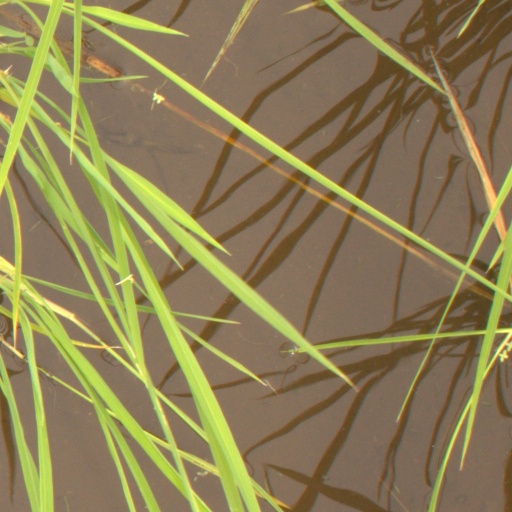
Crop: rice